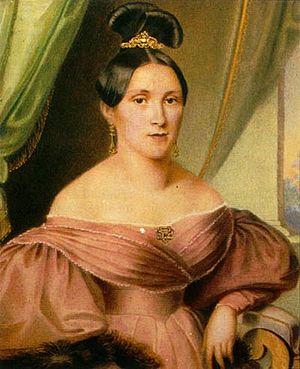
Johann Strauss, dit Johann Strauss père, est un compositeur et chef d'orchestre autrichien, né à Vienne le 14 mars 1804 et mort en cette ville le 25 septembre 1849. Il est le père de Johann Strauss II.